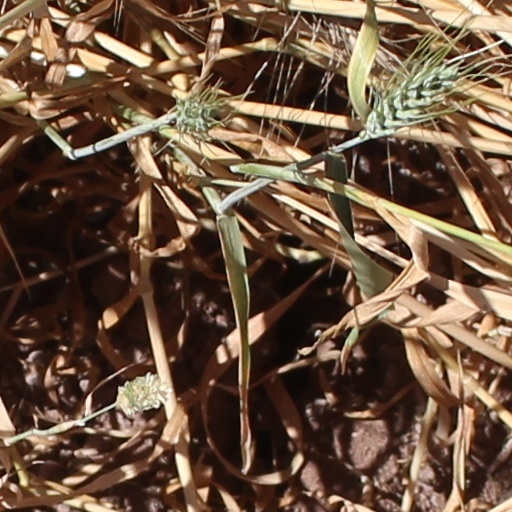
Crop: wheat